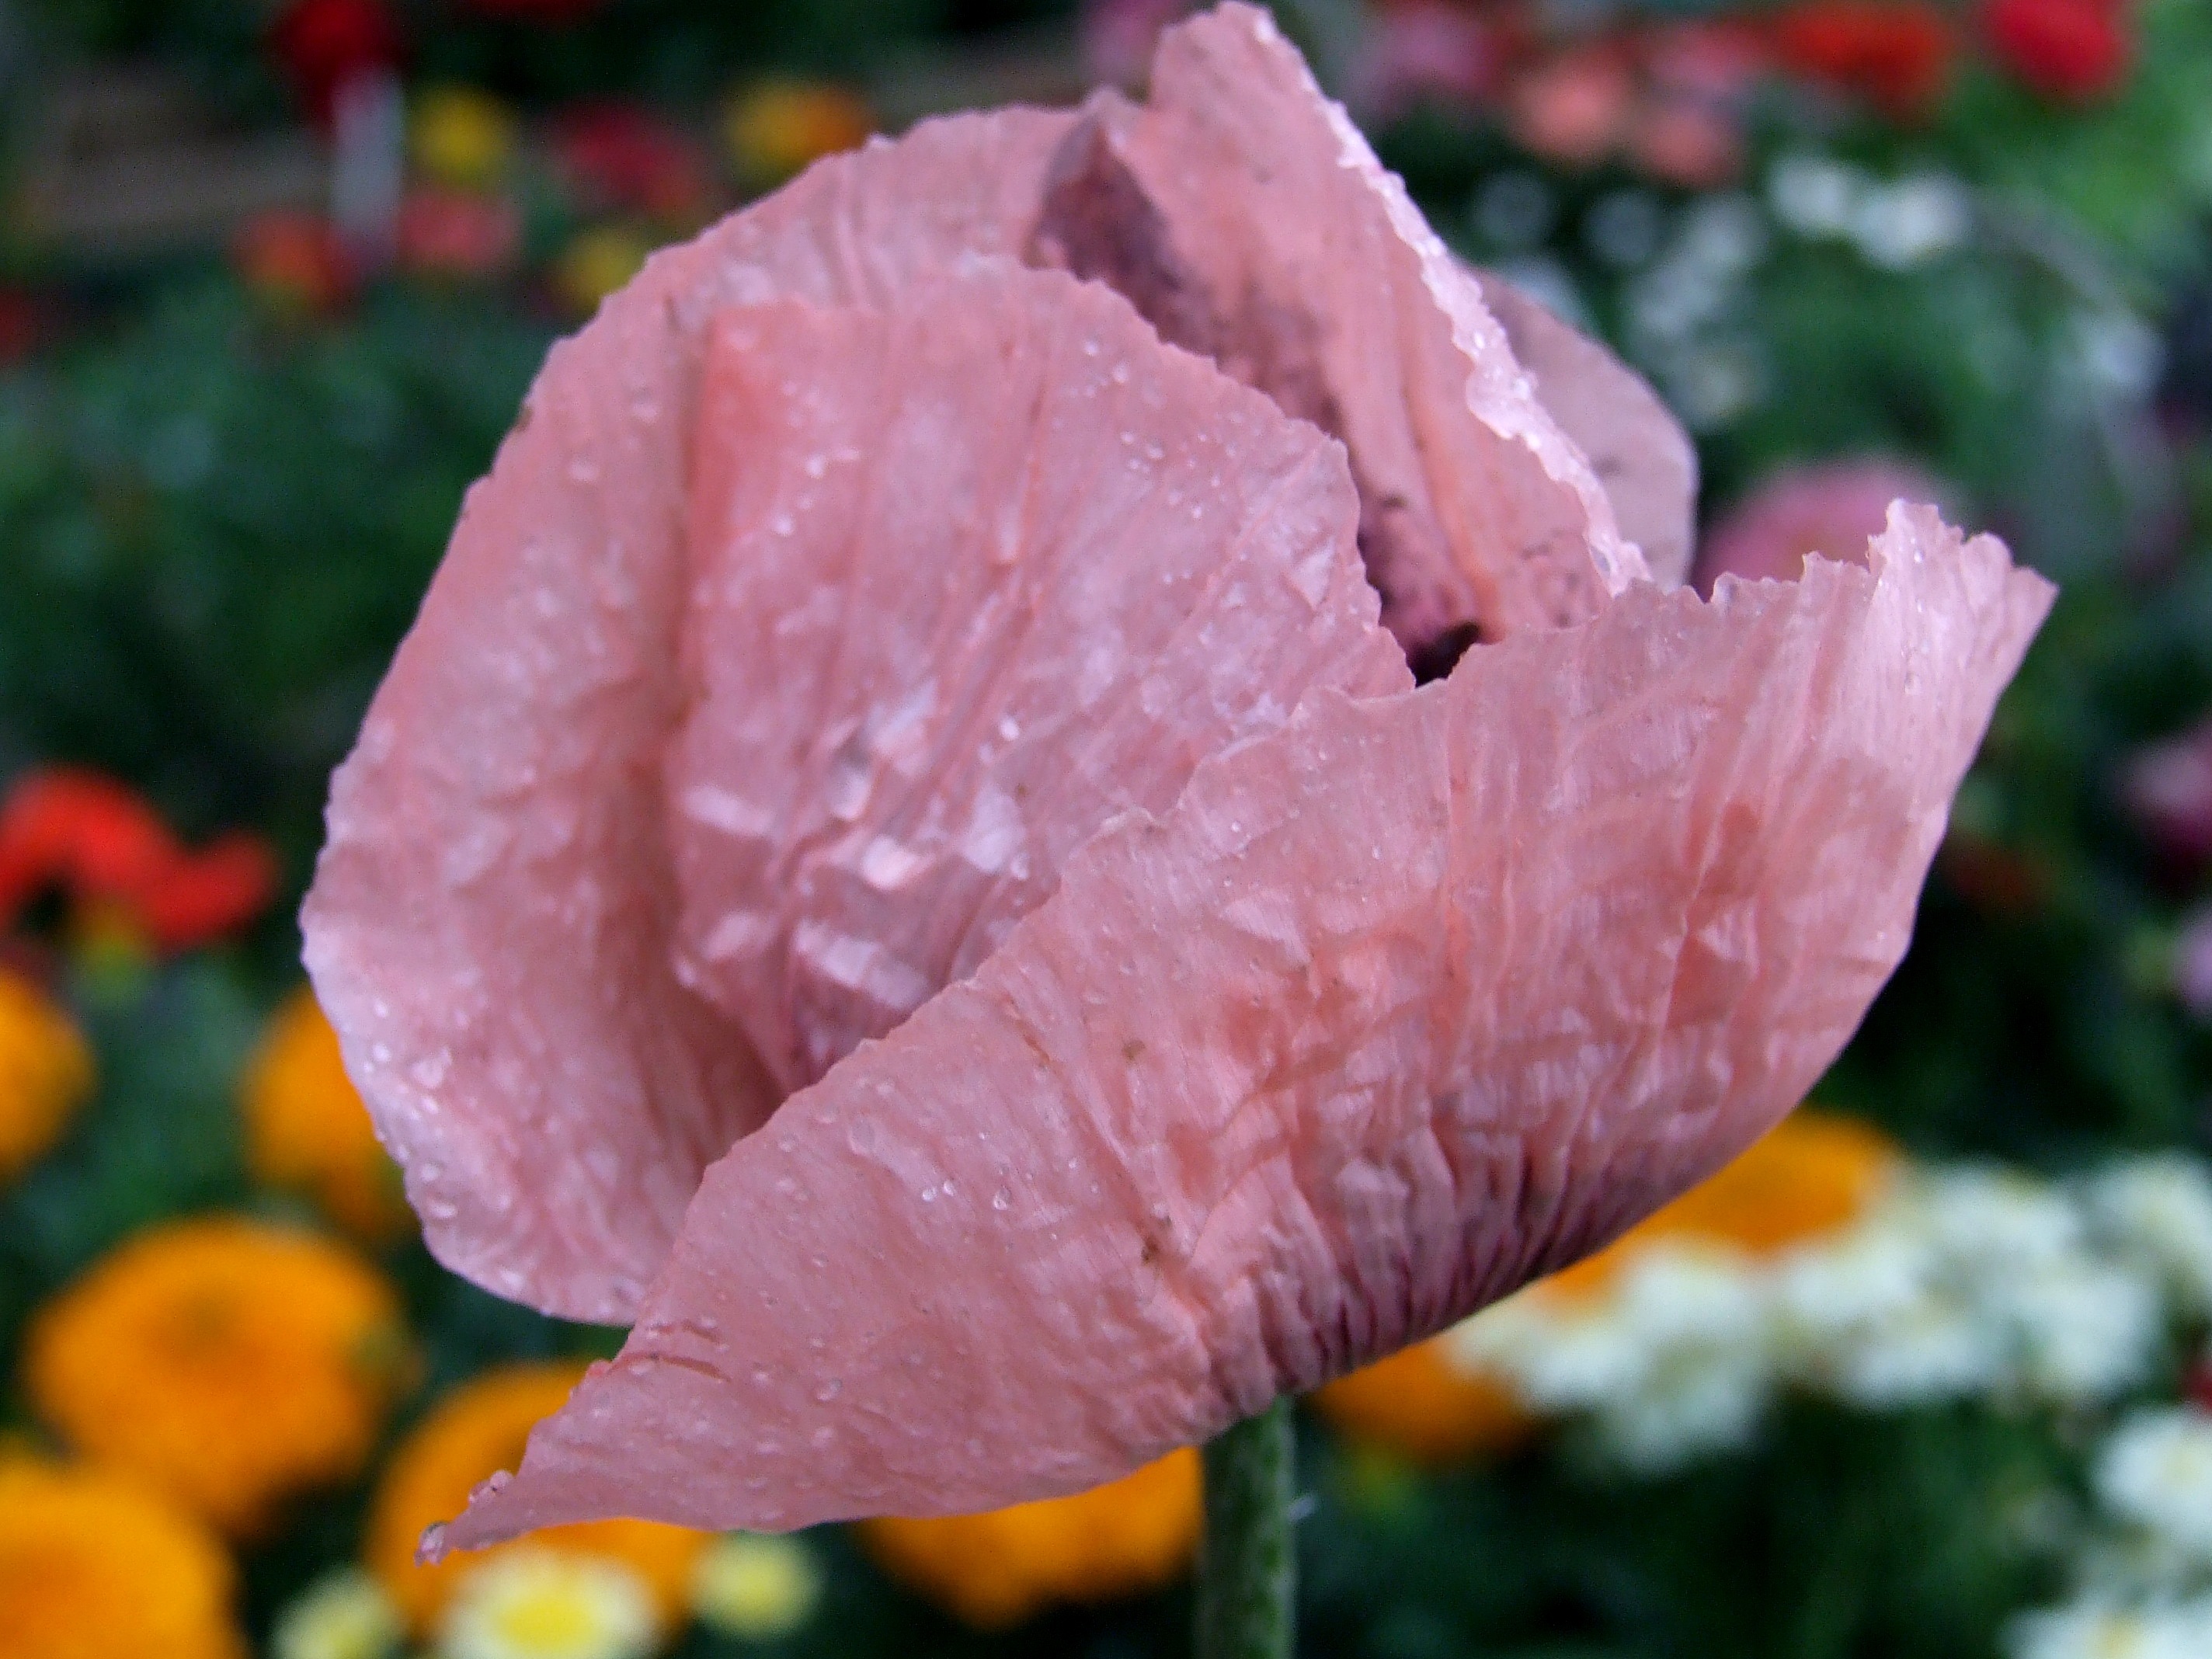
nature, blossom, plant, meadow, leaf, flower, petal, botany, pink, flora, flowers, close up, fields, shrub, beauty, poppy, blooms, macro photography, flowering plant, annual plant, land plant